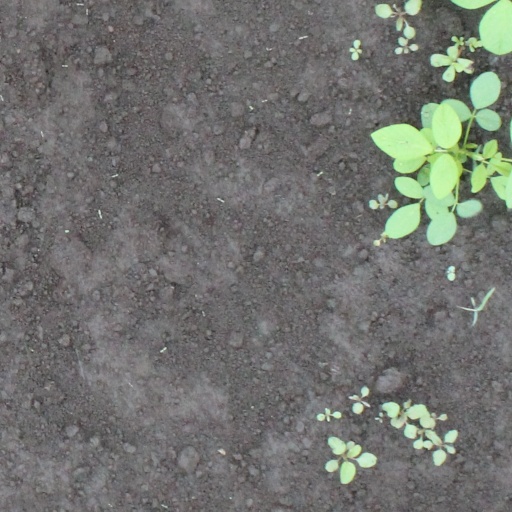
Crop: soybean